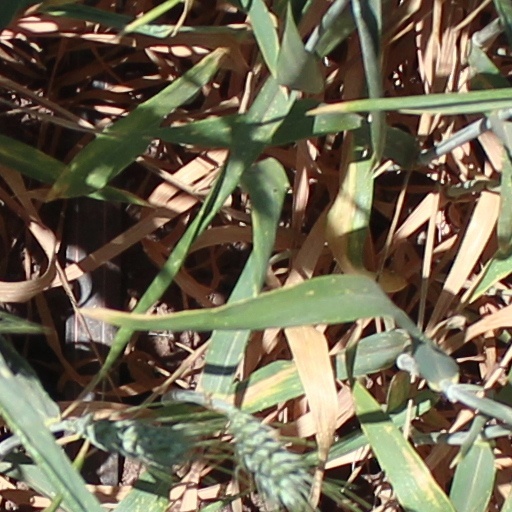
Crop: wheat